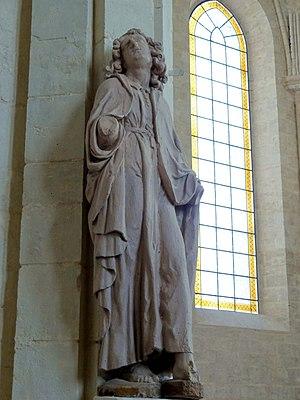
Mobilier de la basilique Saint-Mathurin de Larchant - voir titre.